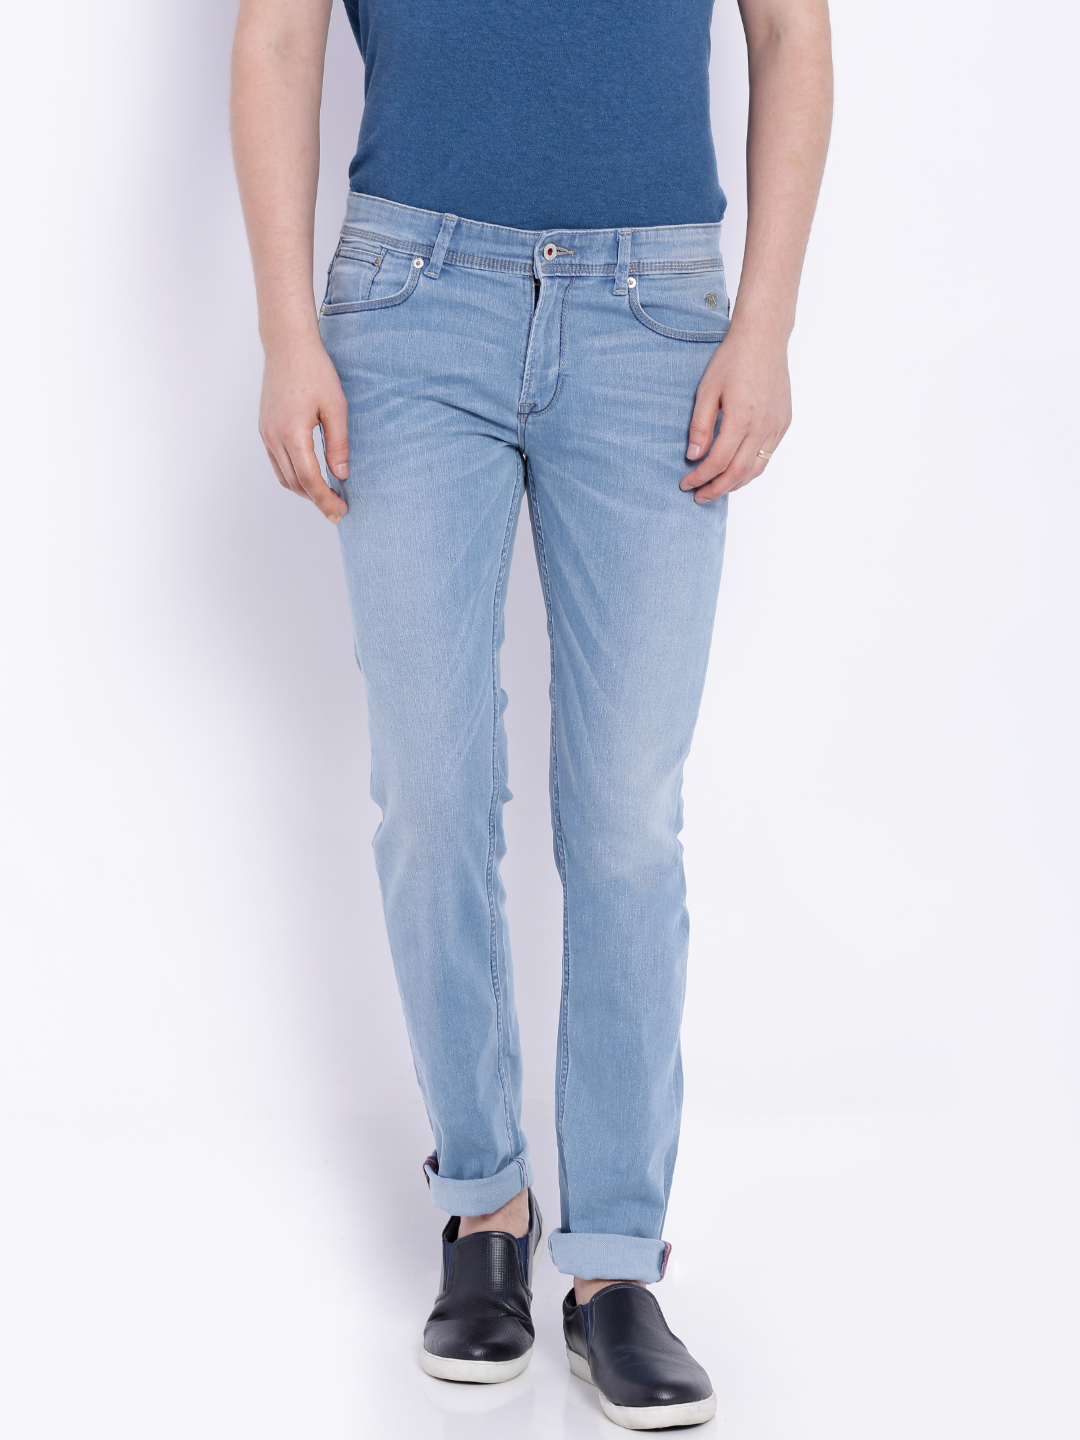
Probase Men Stripe Grey T-shirt
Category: Apparel / Topwear / Tshirts
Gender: Men
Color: Grey
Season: Spring 2011
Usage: Casual